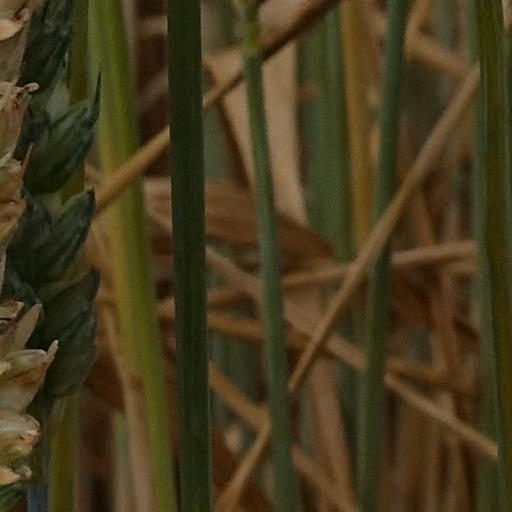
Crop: wheat